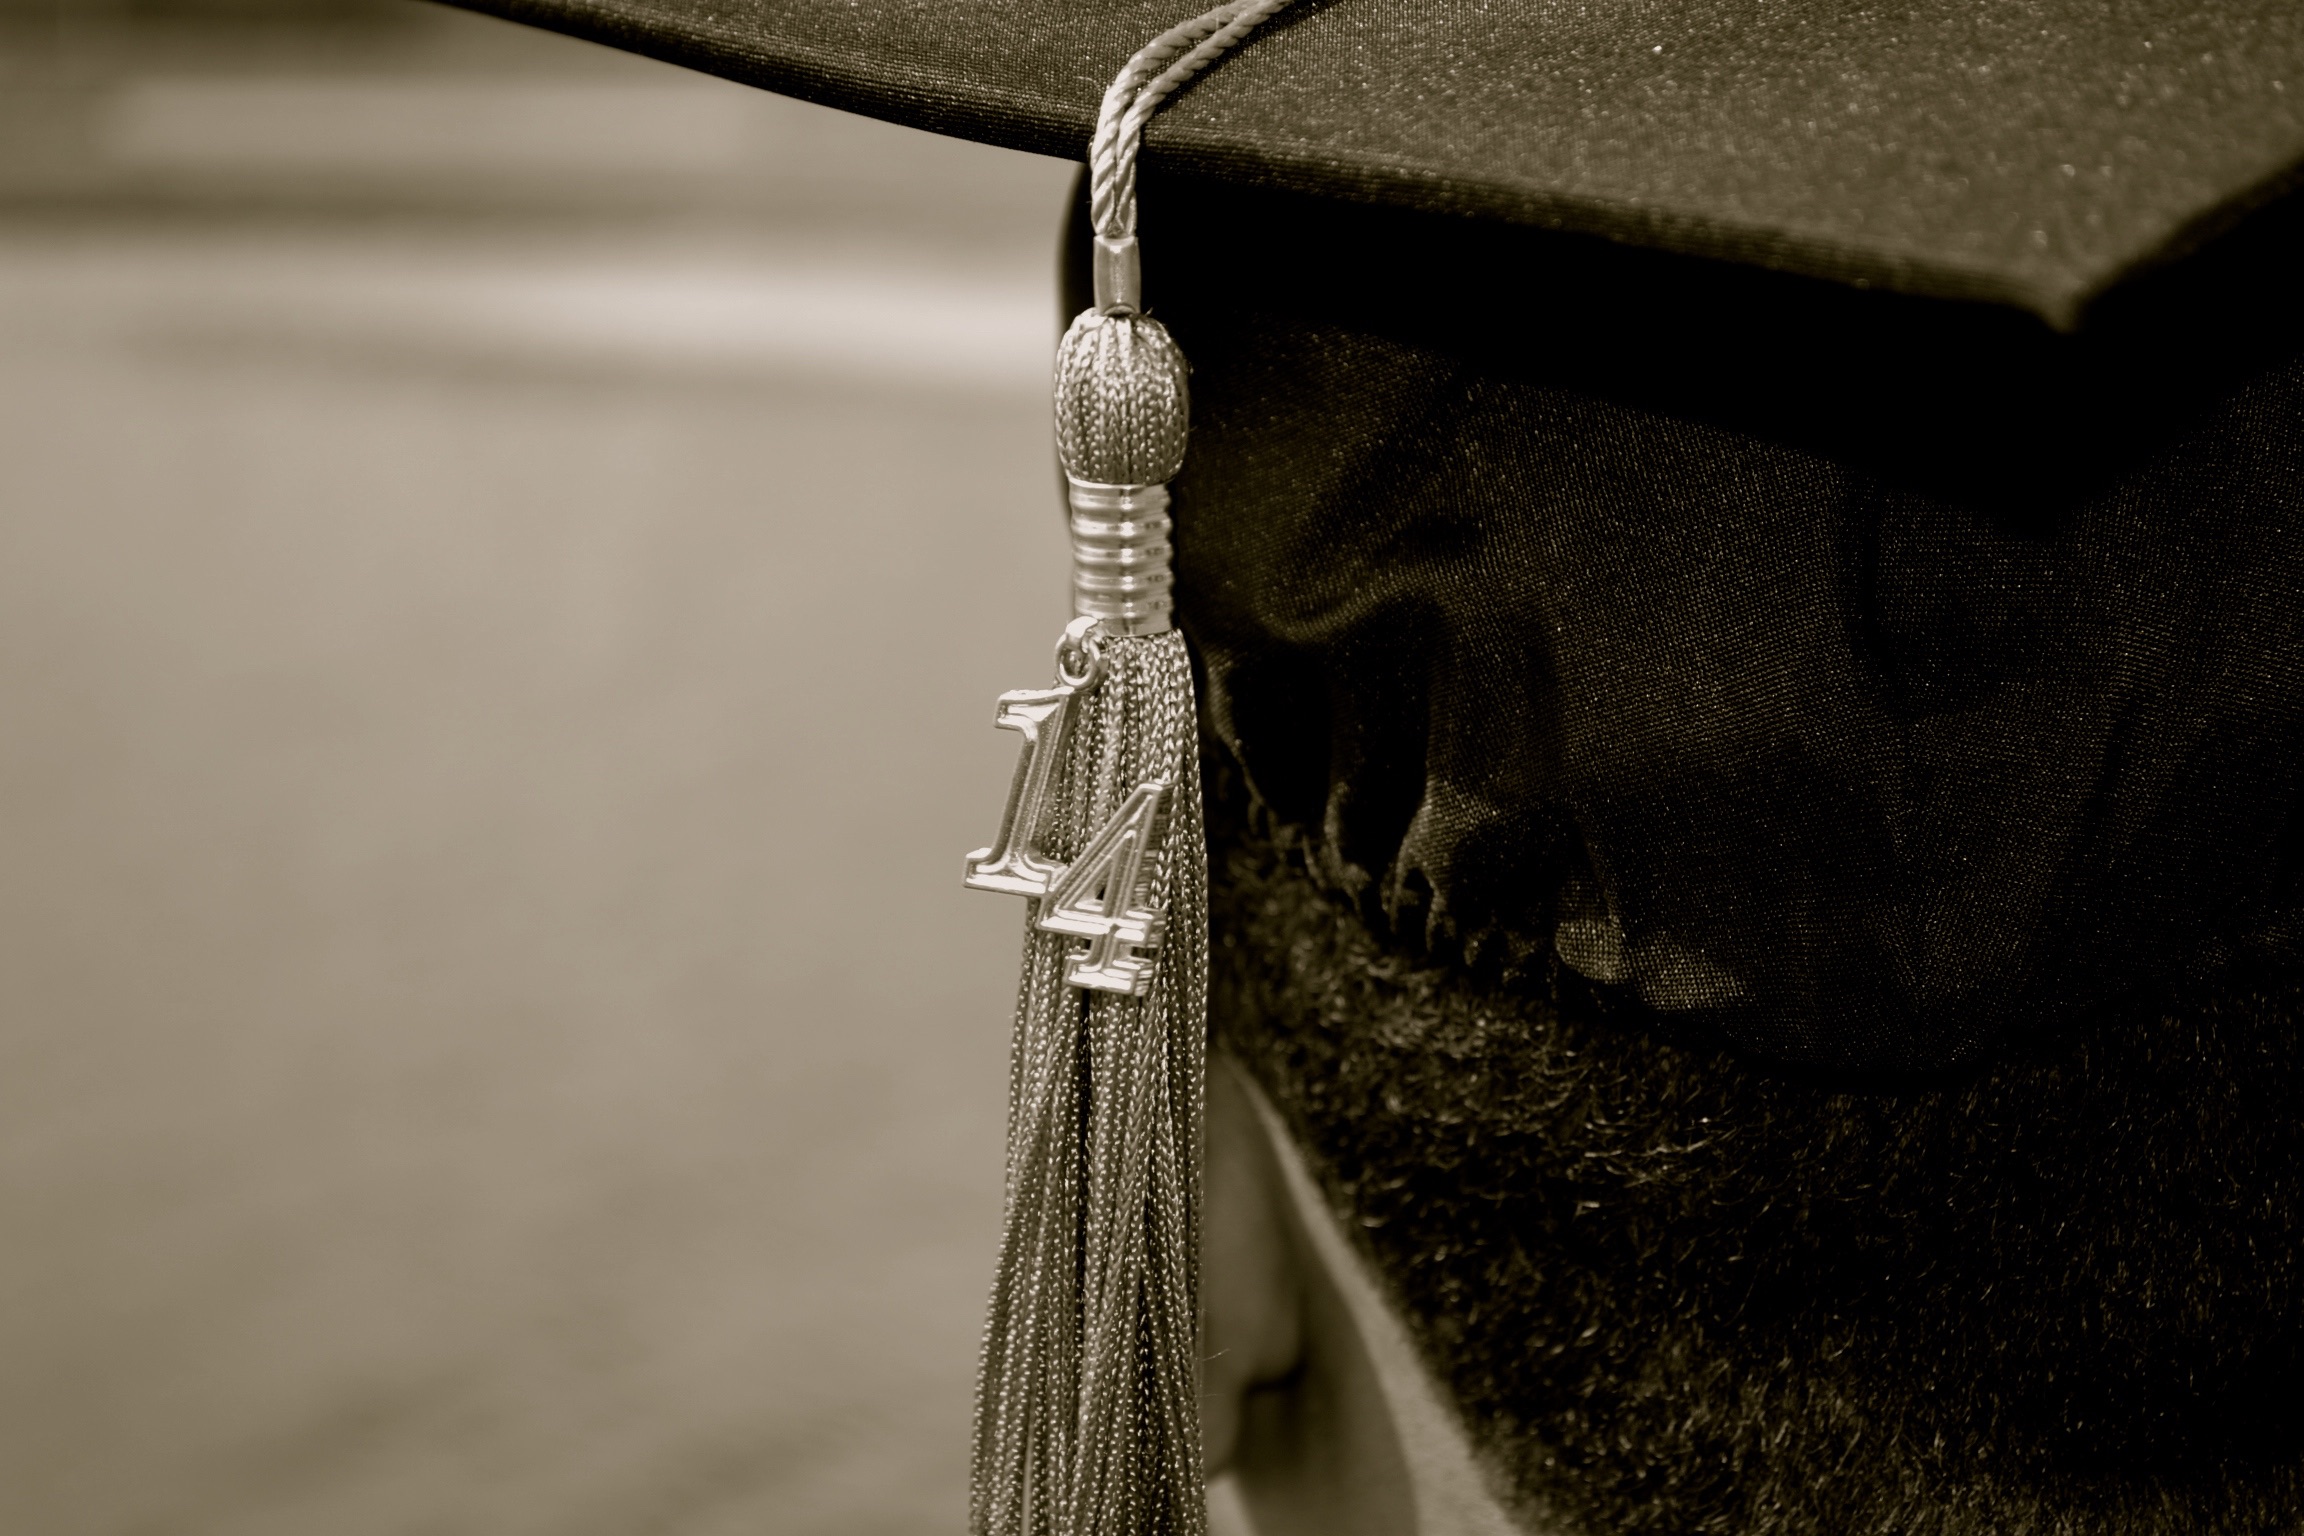
light, white, green, color, darkness, black, material, close up, shape, macro photography